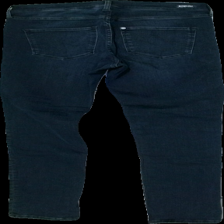
View: back
Type: Jeans
Category: Ladies
Brand: H&M
Colors: Blue
Material: Unknown
Cut: Tight
Trend: Denim
Price range: 50-100
Recommended usage: Reuse
Description: Blue tight jeans